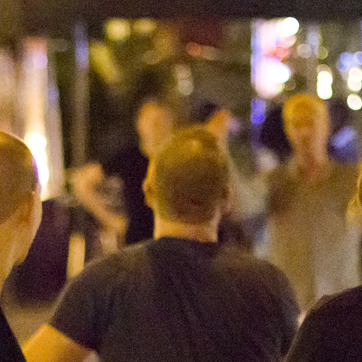
Material: hair